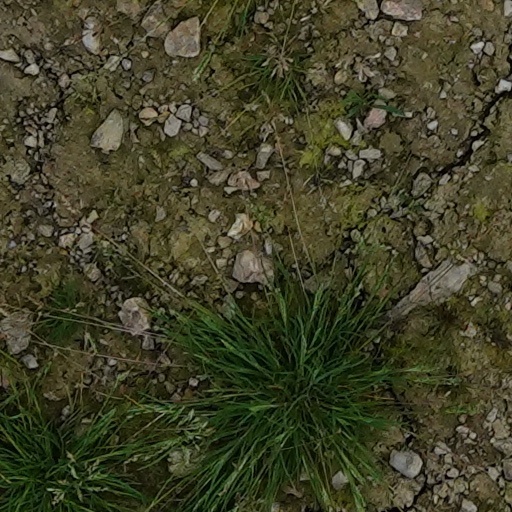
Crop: wheat